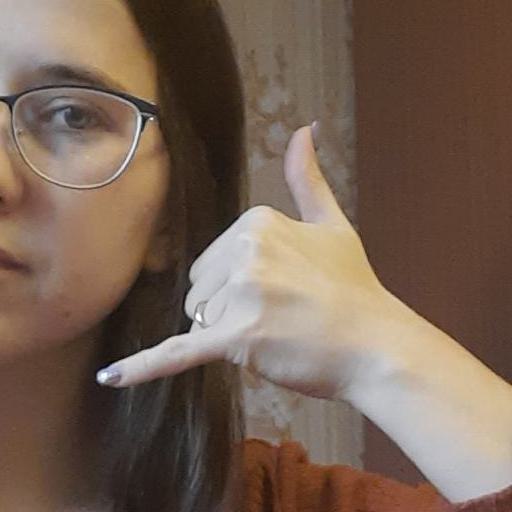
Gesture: call